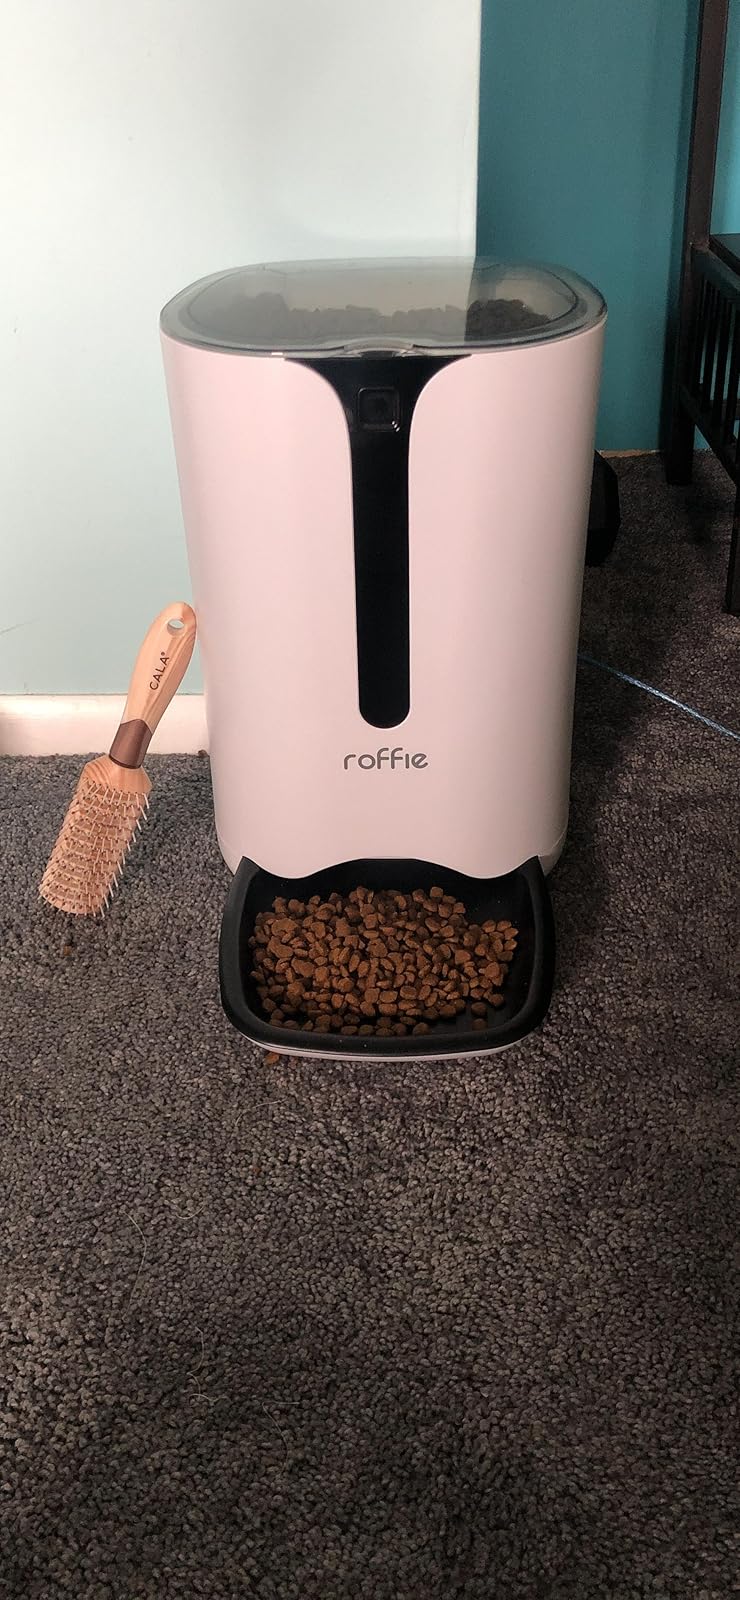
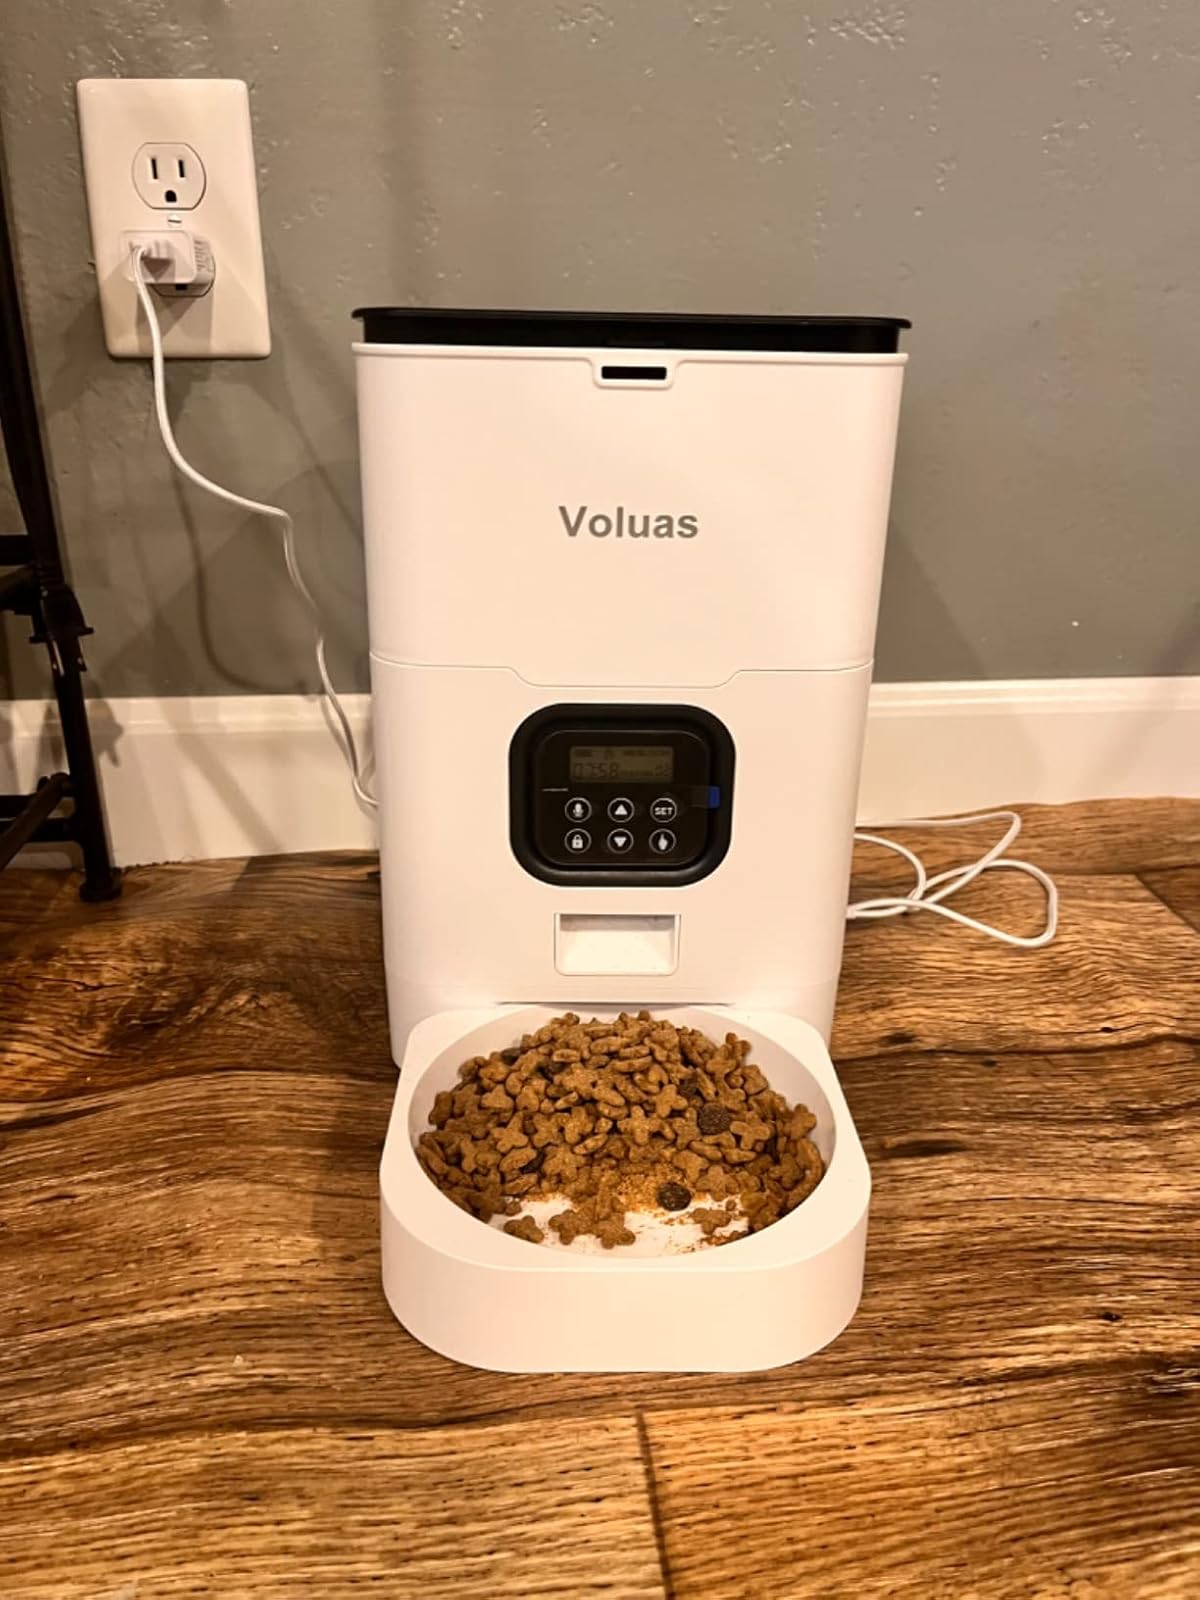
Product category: items_feeder
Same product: no